Serbia and Montenegro in the Eurovision Song Contest 2004

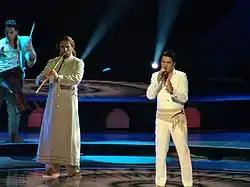
Željko Joksimović and the Ad-Hoc Orchestra during a rehearsal before the semi-final

It was announced that the competition's format would be expanded to include a semi-final in 2004. According to the rules, all nations with the exceptions of the host country, the "Big Four" (France, Germany, Spain and the United Kingdom) and the ten highest placed finishers in the 2003 contest are required to qualify from the semi-final on 12 May 2004 in order to compete for the final on 15 May 2004; the top ten countries from the semi-final progress to the final. On 23 March 2004, a special allocation draw was held which determined the running order for the semi-final and Serbia and Montenegro was set to perform in position 20, following the entry from and before the entry from . At the end of the semi-final, Serbia was announced as having finished in the top 10 and subsequently qualifying for the grand final. It was later revealed that Serbia placed first in the semi-final, receiving a total of 263 points.